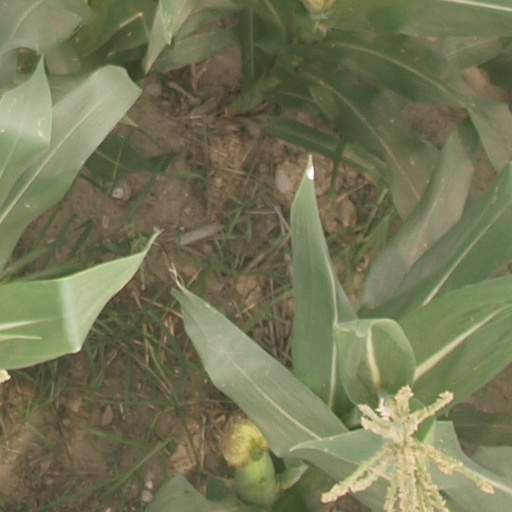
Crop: maize; corn